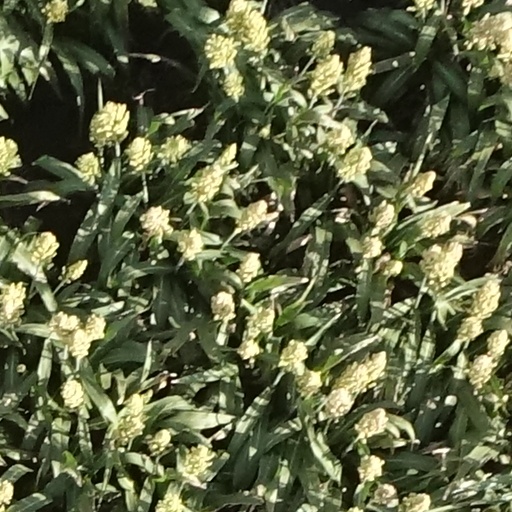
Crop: sorghum